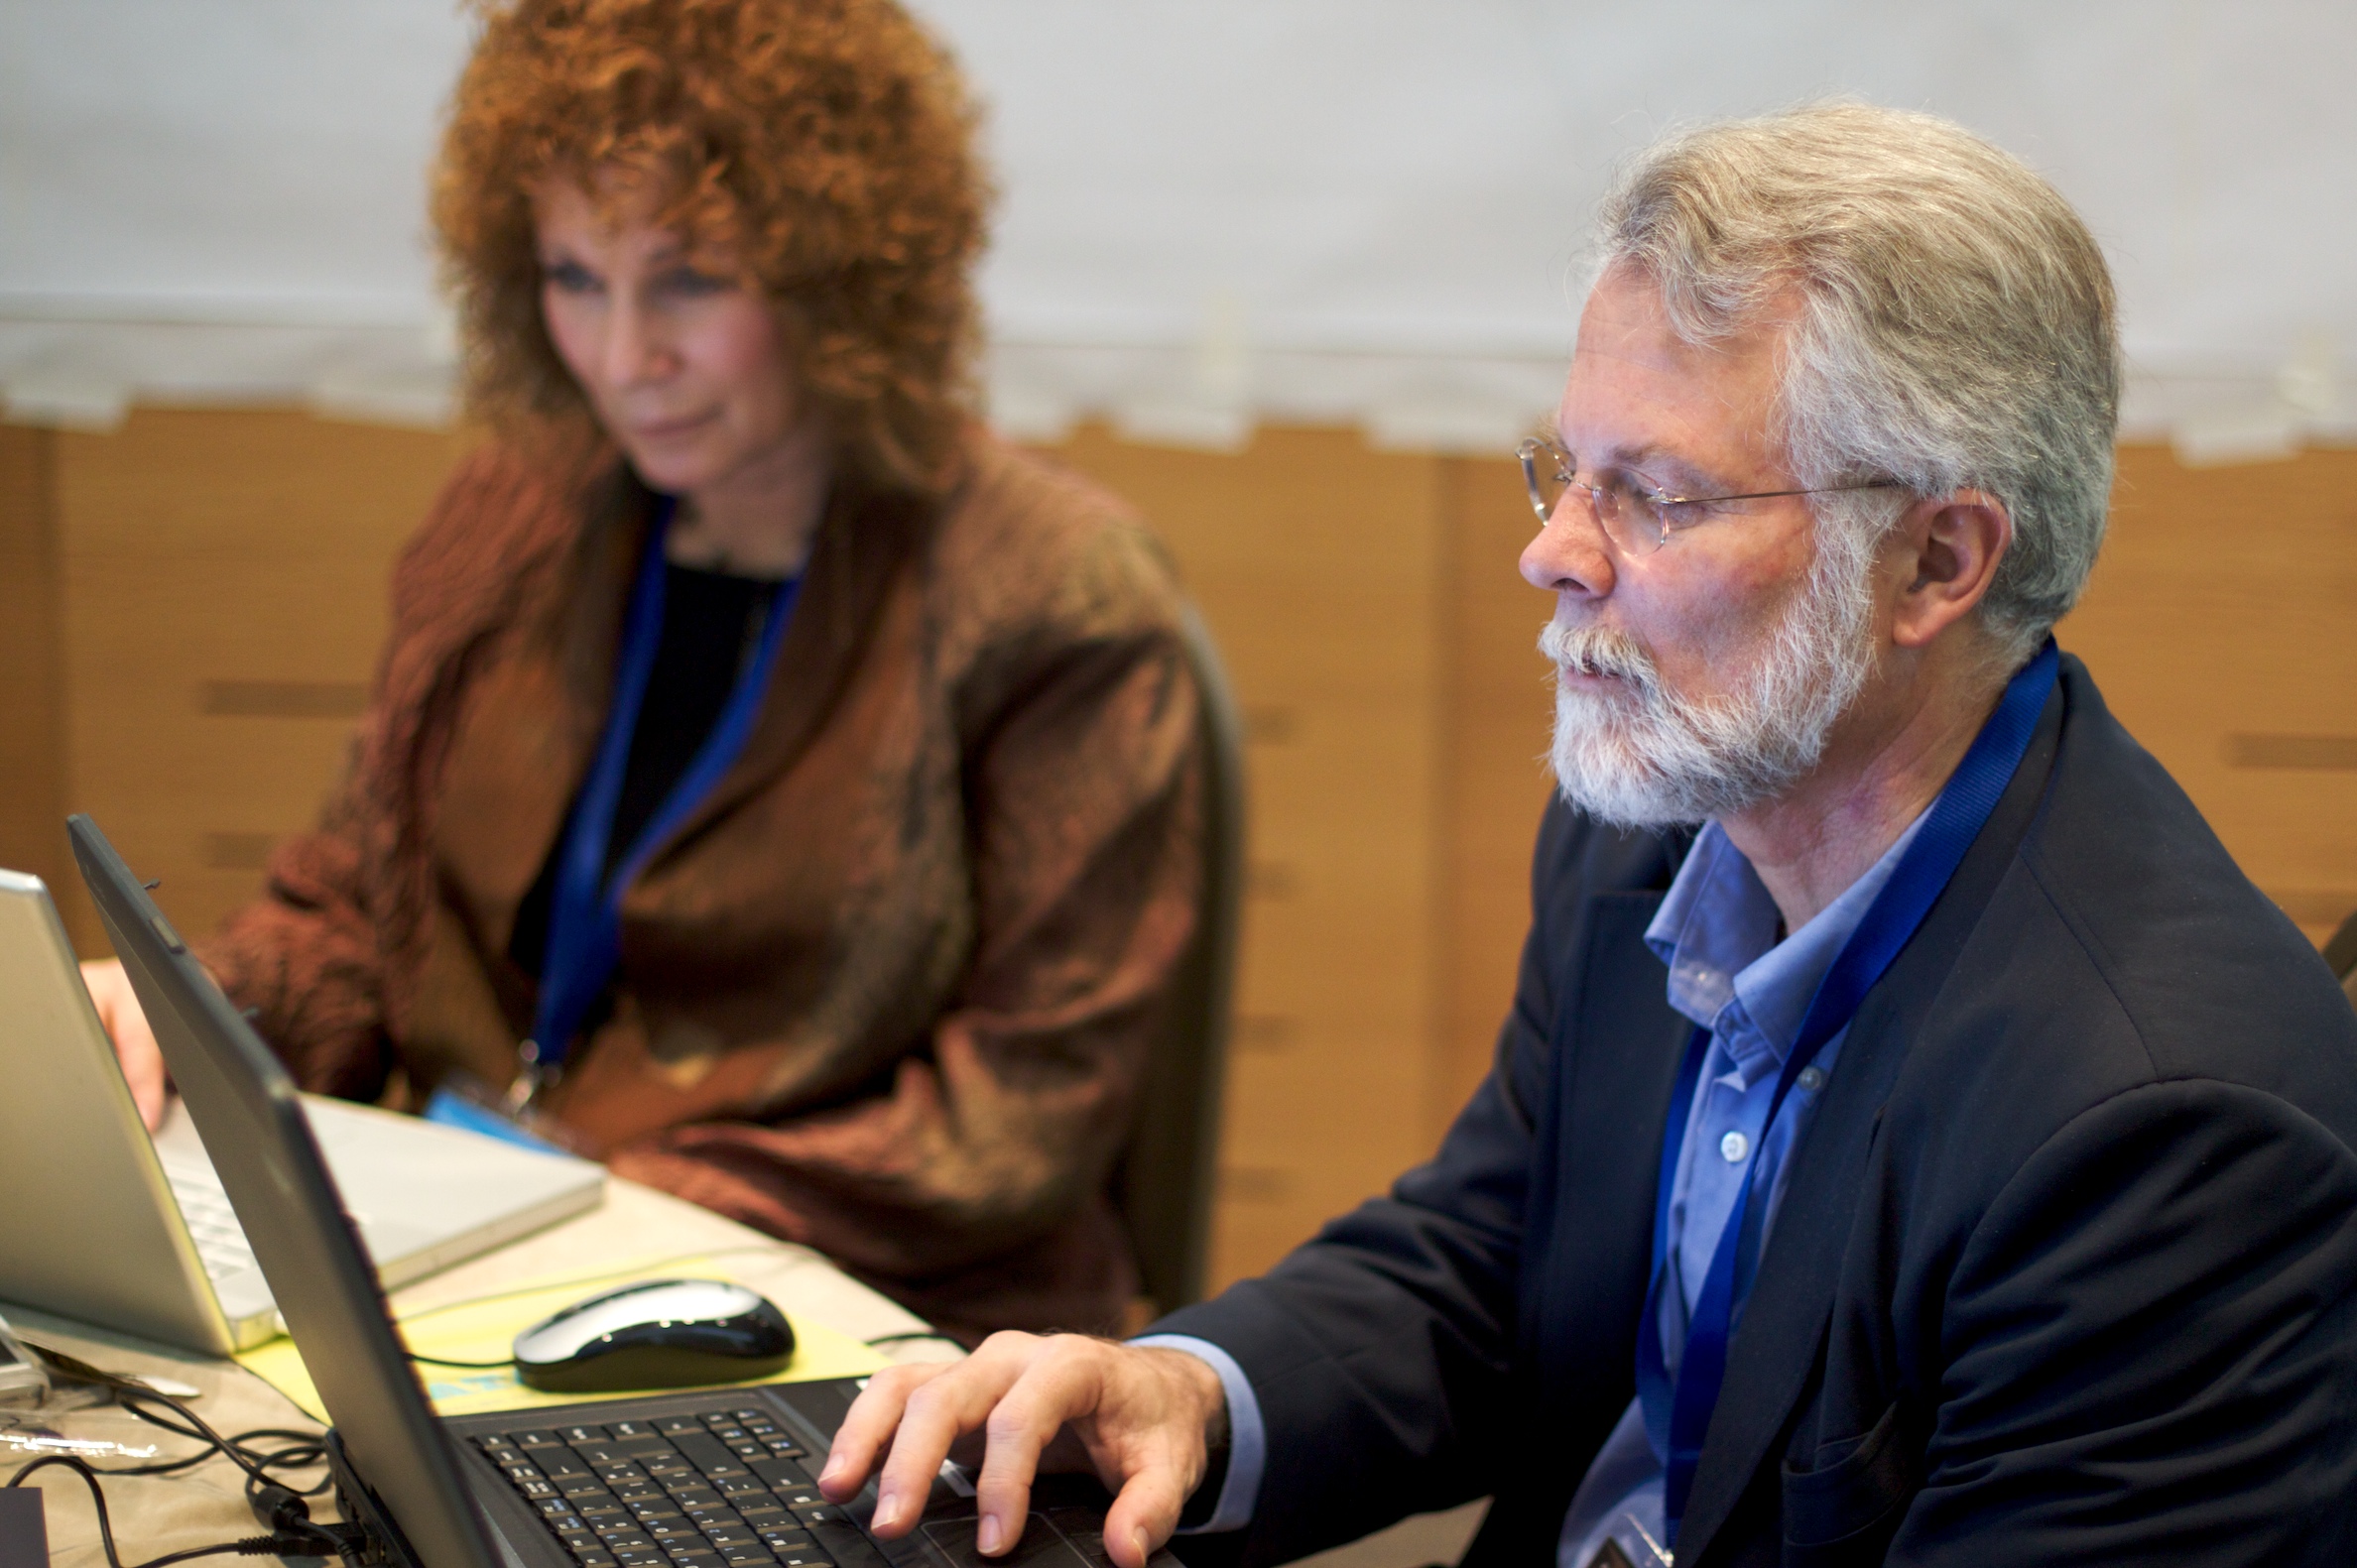
person, people, barcelona, conversation, senior citizen, oet09